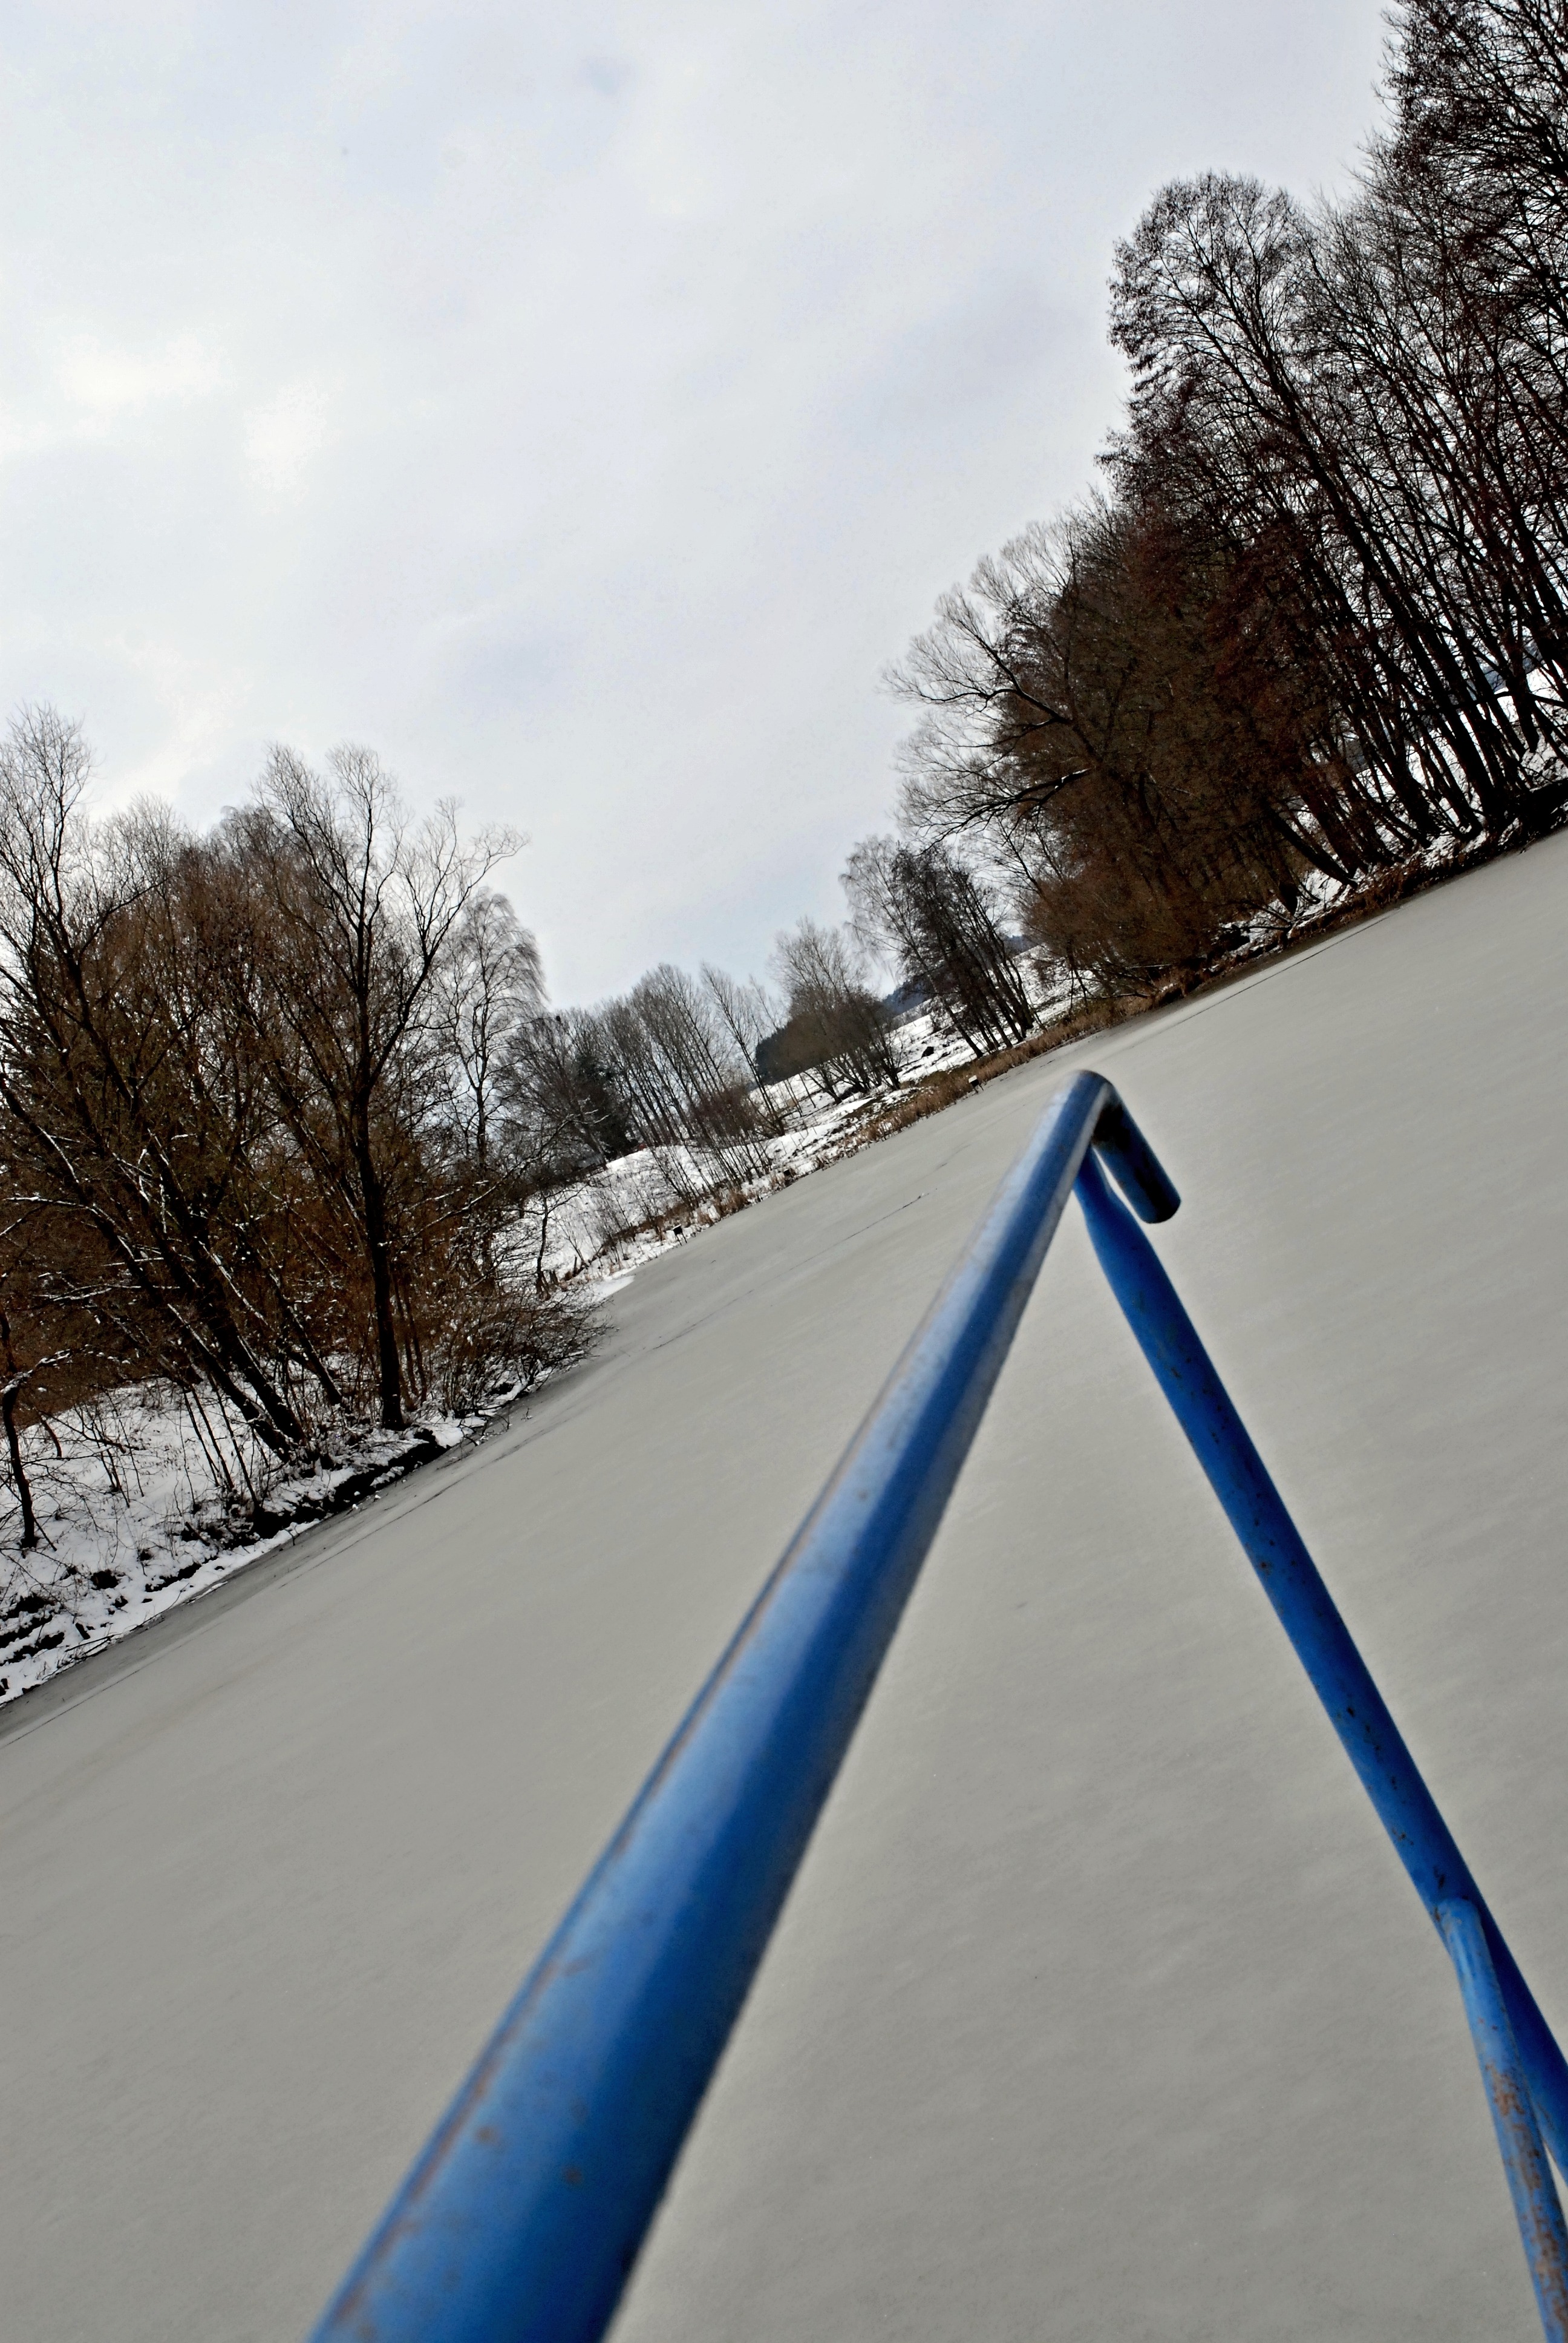
water, snow, winter, sky, pond, railing, weather, gray, blue, season, freezing, frozen surface